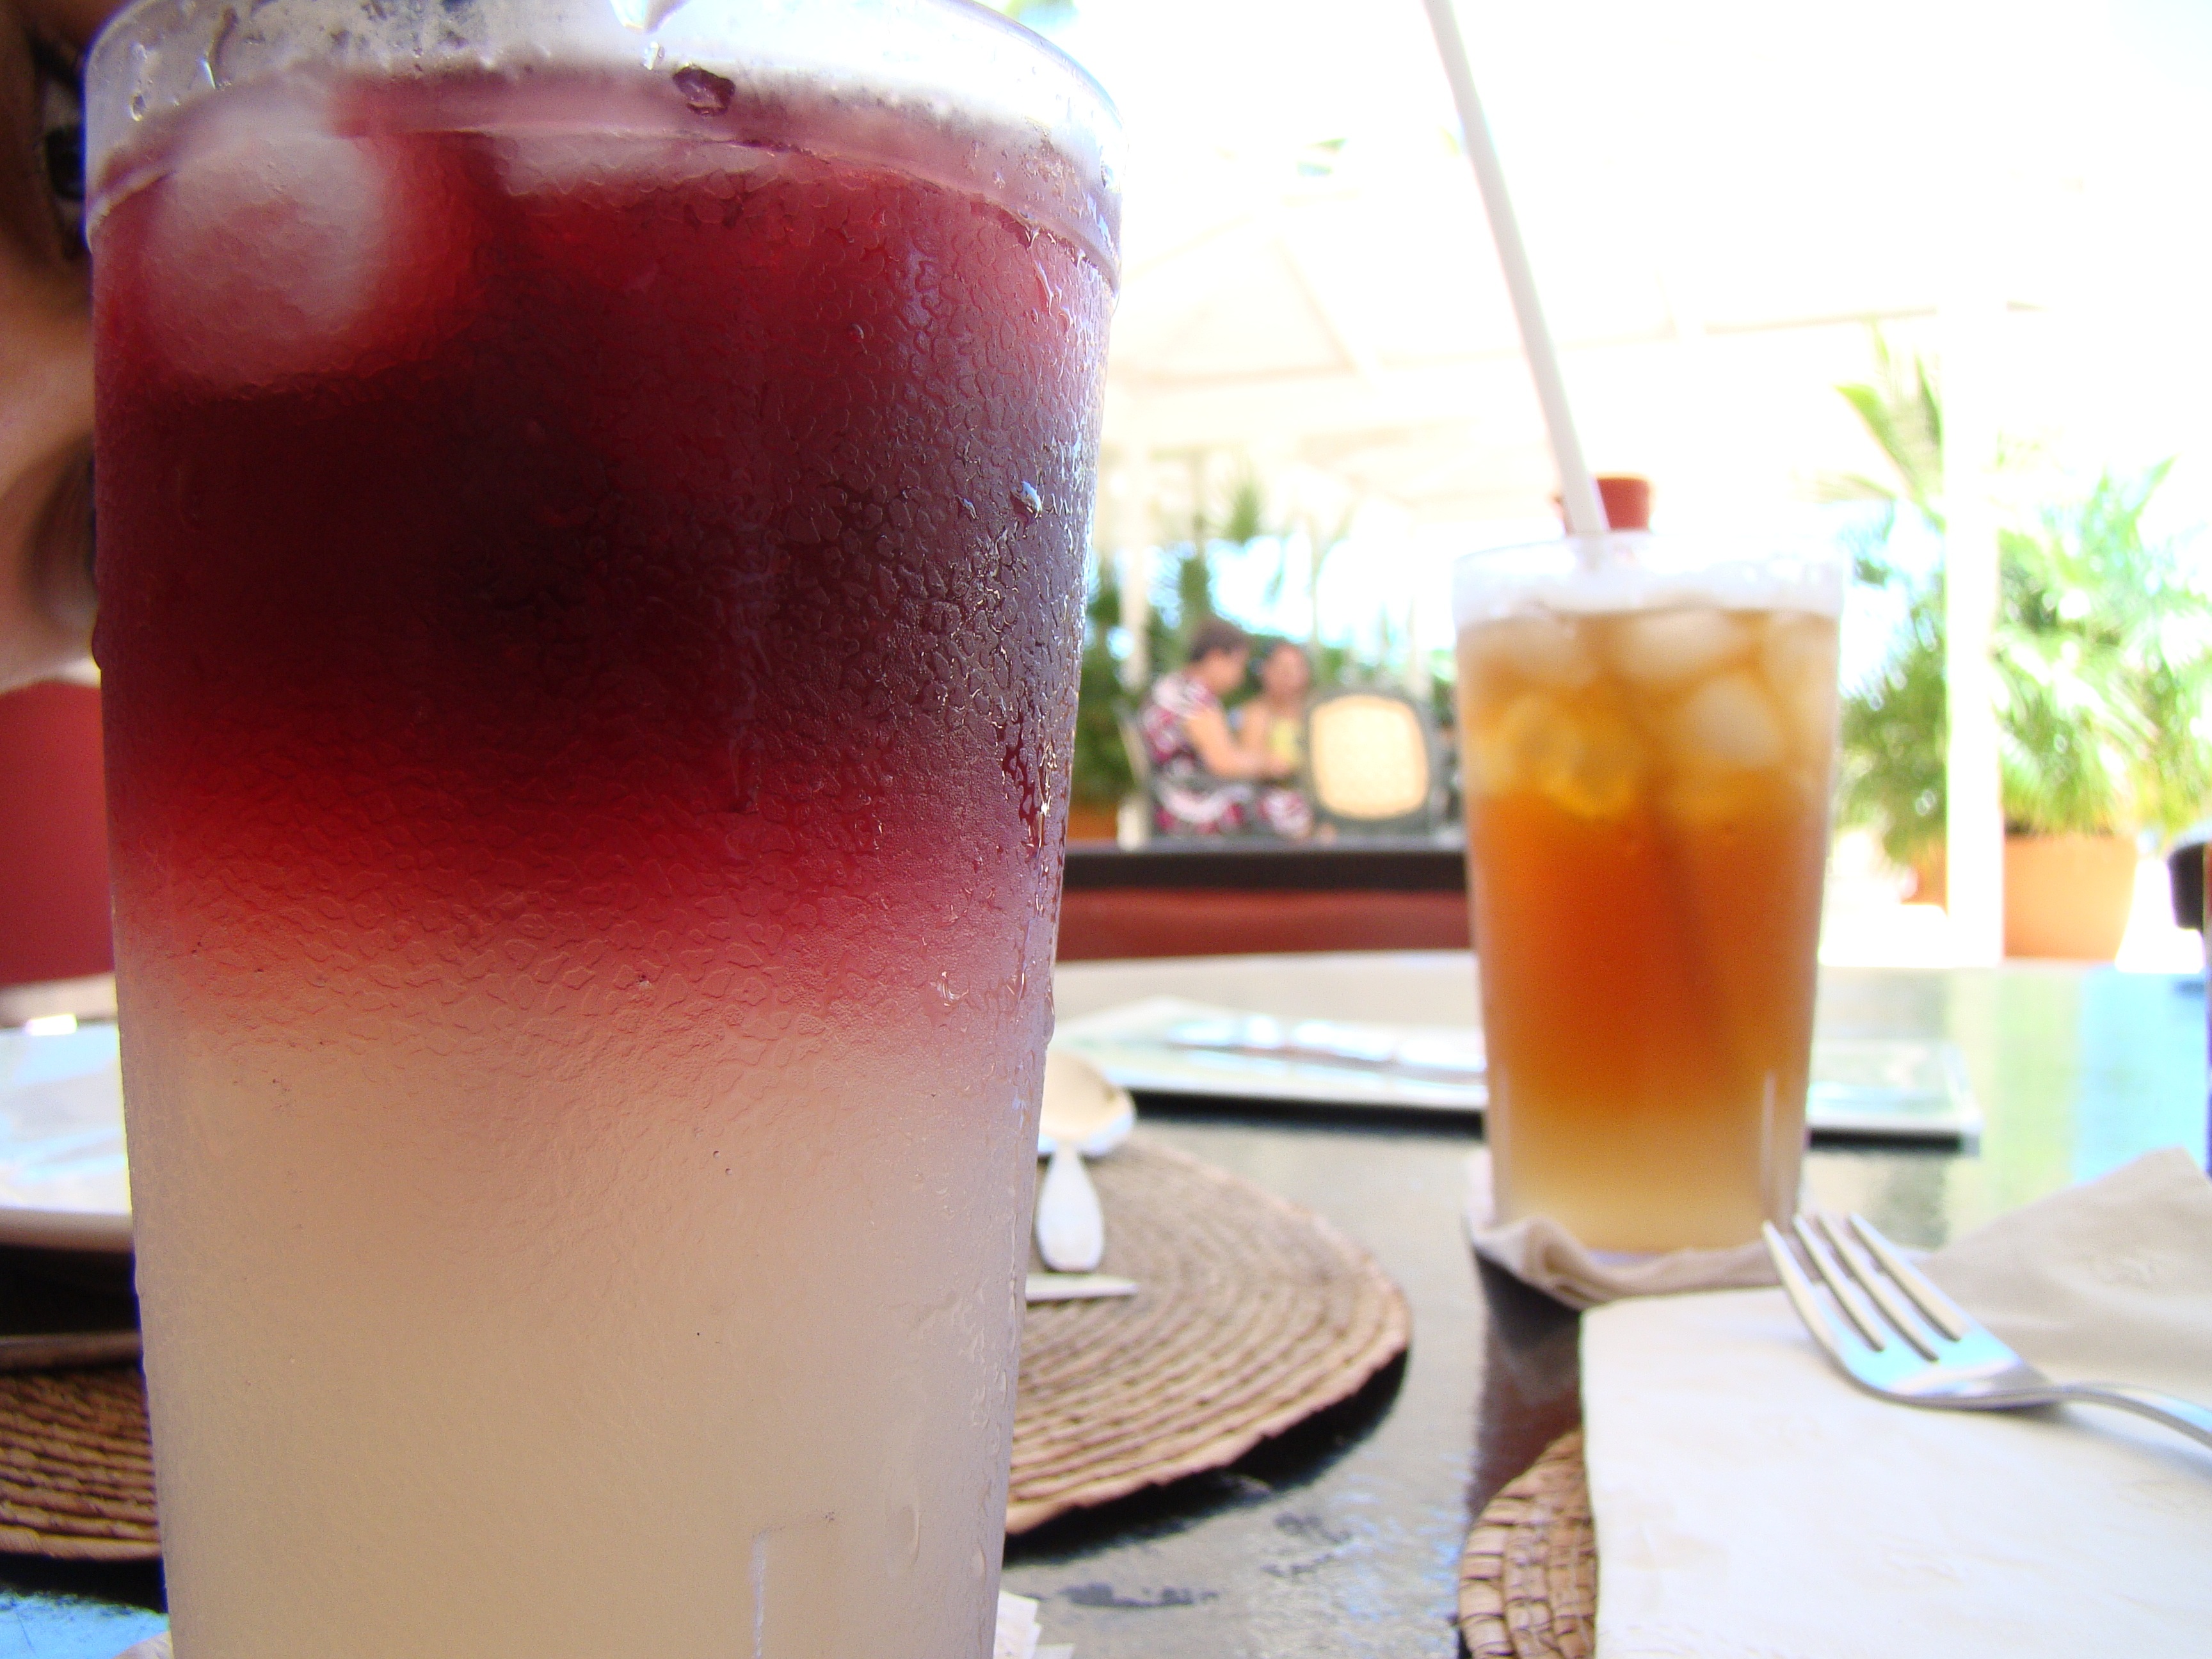
food, produce, drink, alcohol, cocktail, juice, drinks, alcoholic beverage, sed, singapore sling, non alcoholic beverage, mai tai